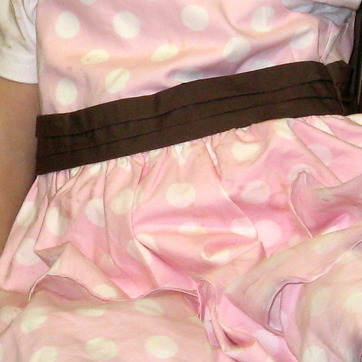
Material: fabric